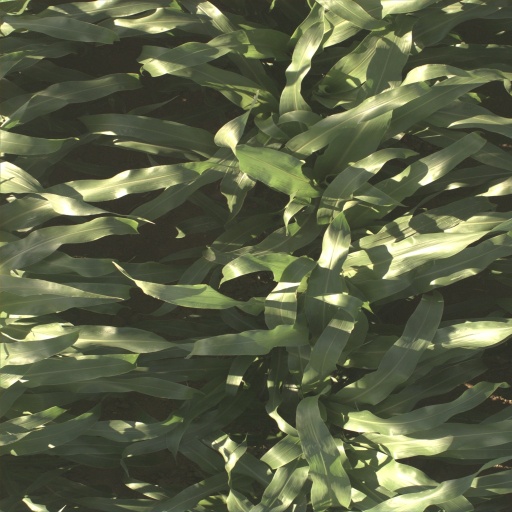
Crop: sorghum